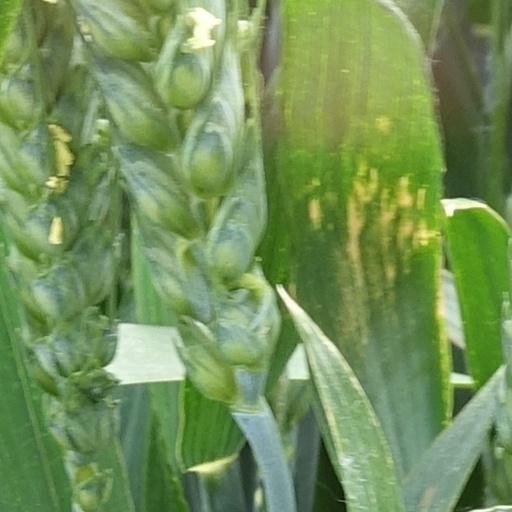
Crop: wheat